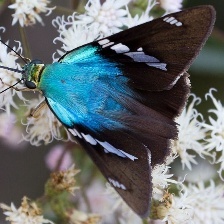
Species: TWO BARRED FLASHER